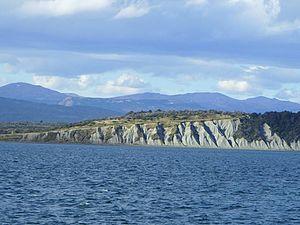
L'île Gable est une île argentine située au sud de la Terre de Feu sur le canal Beagle. L’île, longue de 8 km et large de 4 km environ, est séparée de la grande île de la Terre de Feu par le passage Remolcador Guarani et de l’île Navarino par le passage Mac-Kinlay.